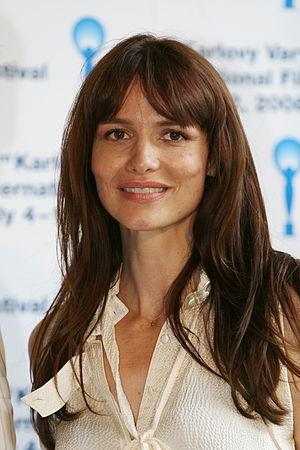
Mademoiselle Julie est une « tragédie naturaliste » en un acte de l'écrivain suédois August Strindberg créée à Copenhague le 14 mars 1889 dans une mise en scène de l'auteur, avec Siri von Essen, son épouse, dans le rôle-titre.